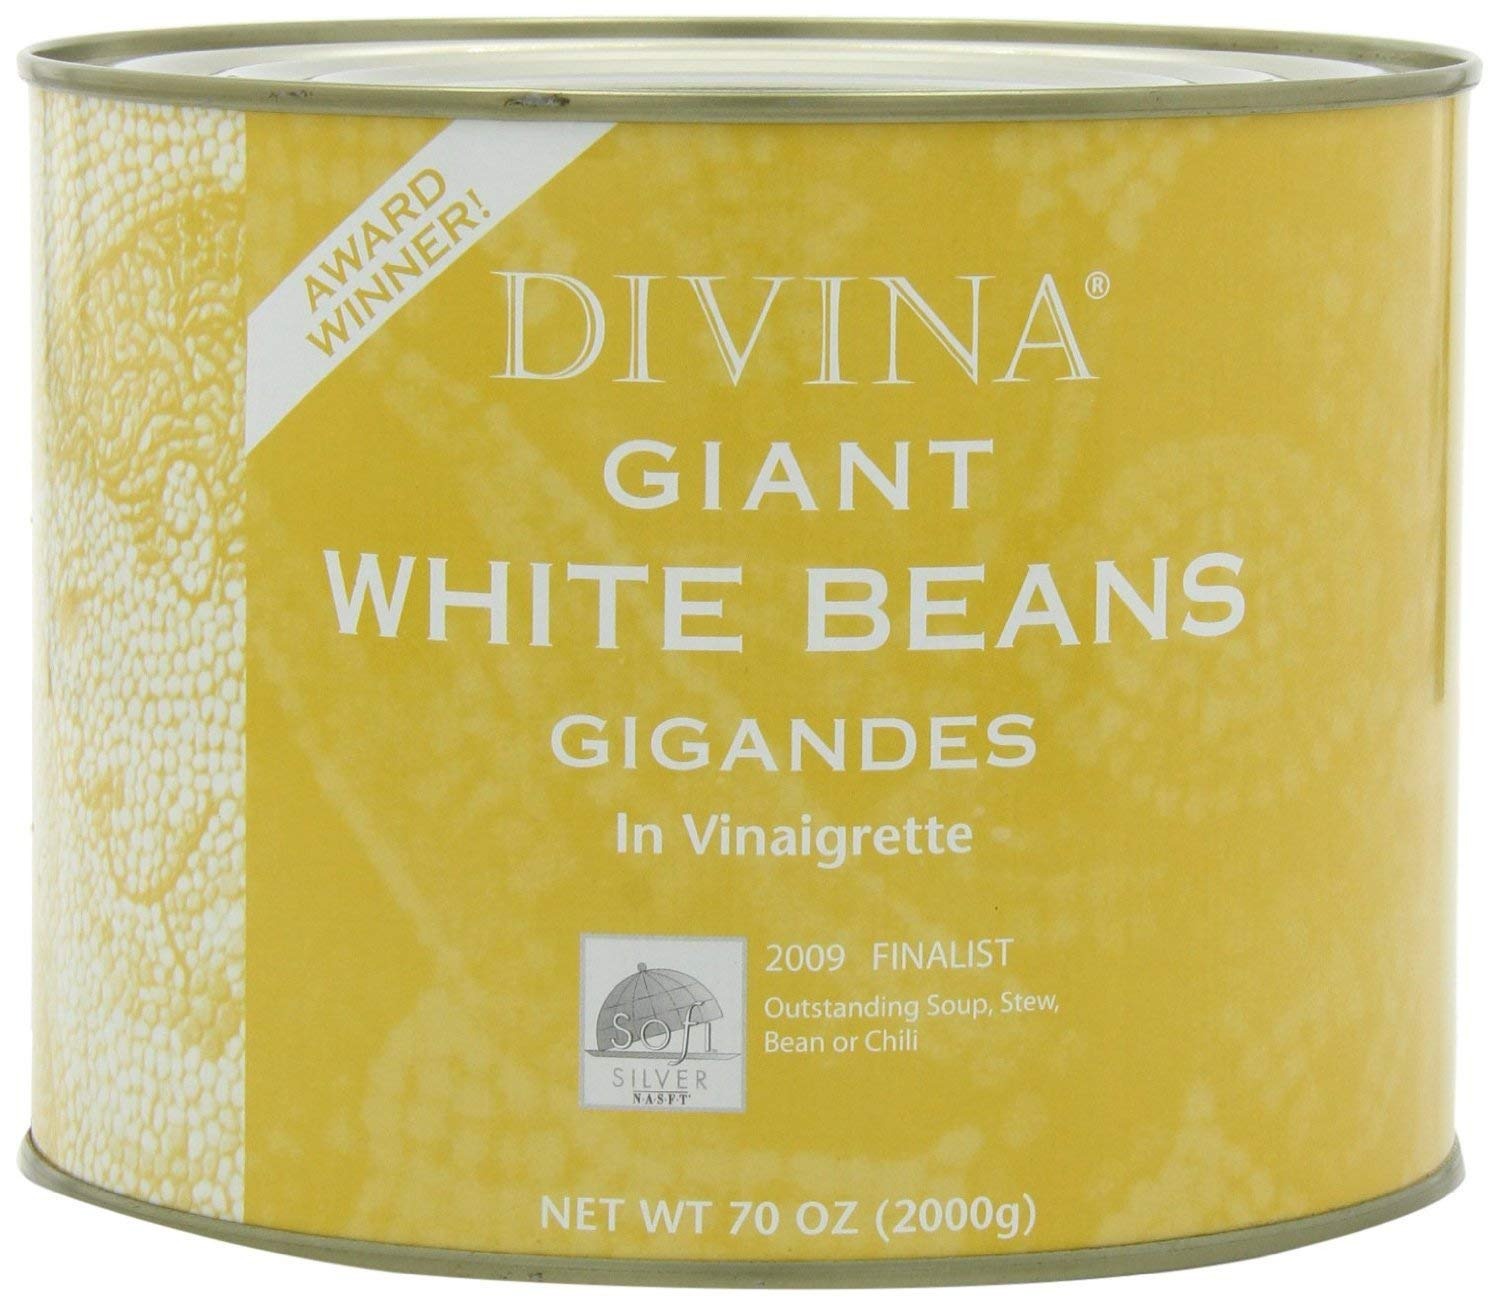
Item Name: Divina Giant White Beans, 70 Oz (Pack of 6)
Value: 420.0
Unit: Fl Oz

Price: 151.065